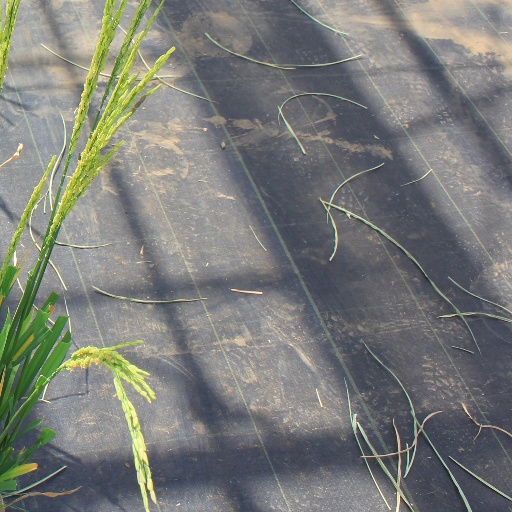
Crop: rice